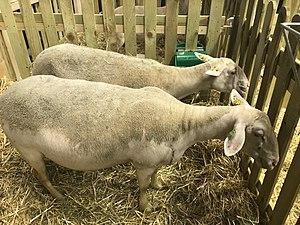
Brebis du Massif Central au SIA 2020.
La Blanche du Massif central est une race ovine française originaire de la Margeride, dans la partie sud du Massif central. C'est une brebis à la toison et la peau blanche, avec une tête longue et fine. Elle se caractérise notamment par sa rusticité, et sa capacité d'adaptation à des conditions difficiles, en montagne sèche et aride comme dans les causses mais également sous des climats plus continentaux. Les élevages sont de grande taille et produisent des agneaux de bergerie, qui peuvent être valorisés sous différents labels de qualité. Le schéma de sélection est le plus important pour une race ovine allaitante, et dispose de stations de contrôle individuel et d'une coopérative d'insémination artificielle. On compte aujourd'hui environ 350 000 brebis Blanches du Massif central, principalement localisées dans la partie sud de la région éponyme.